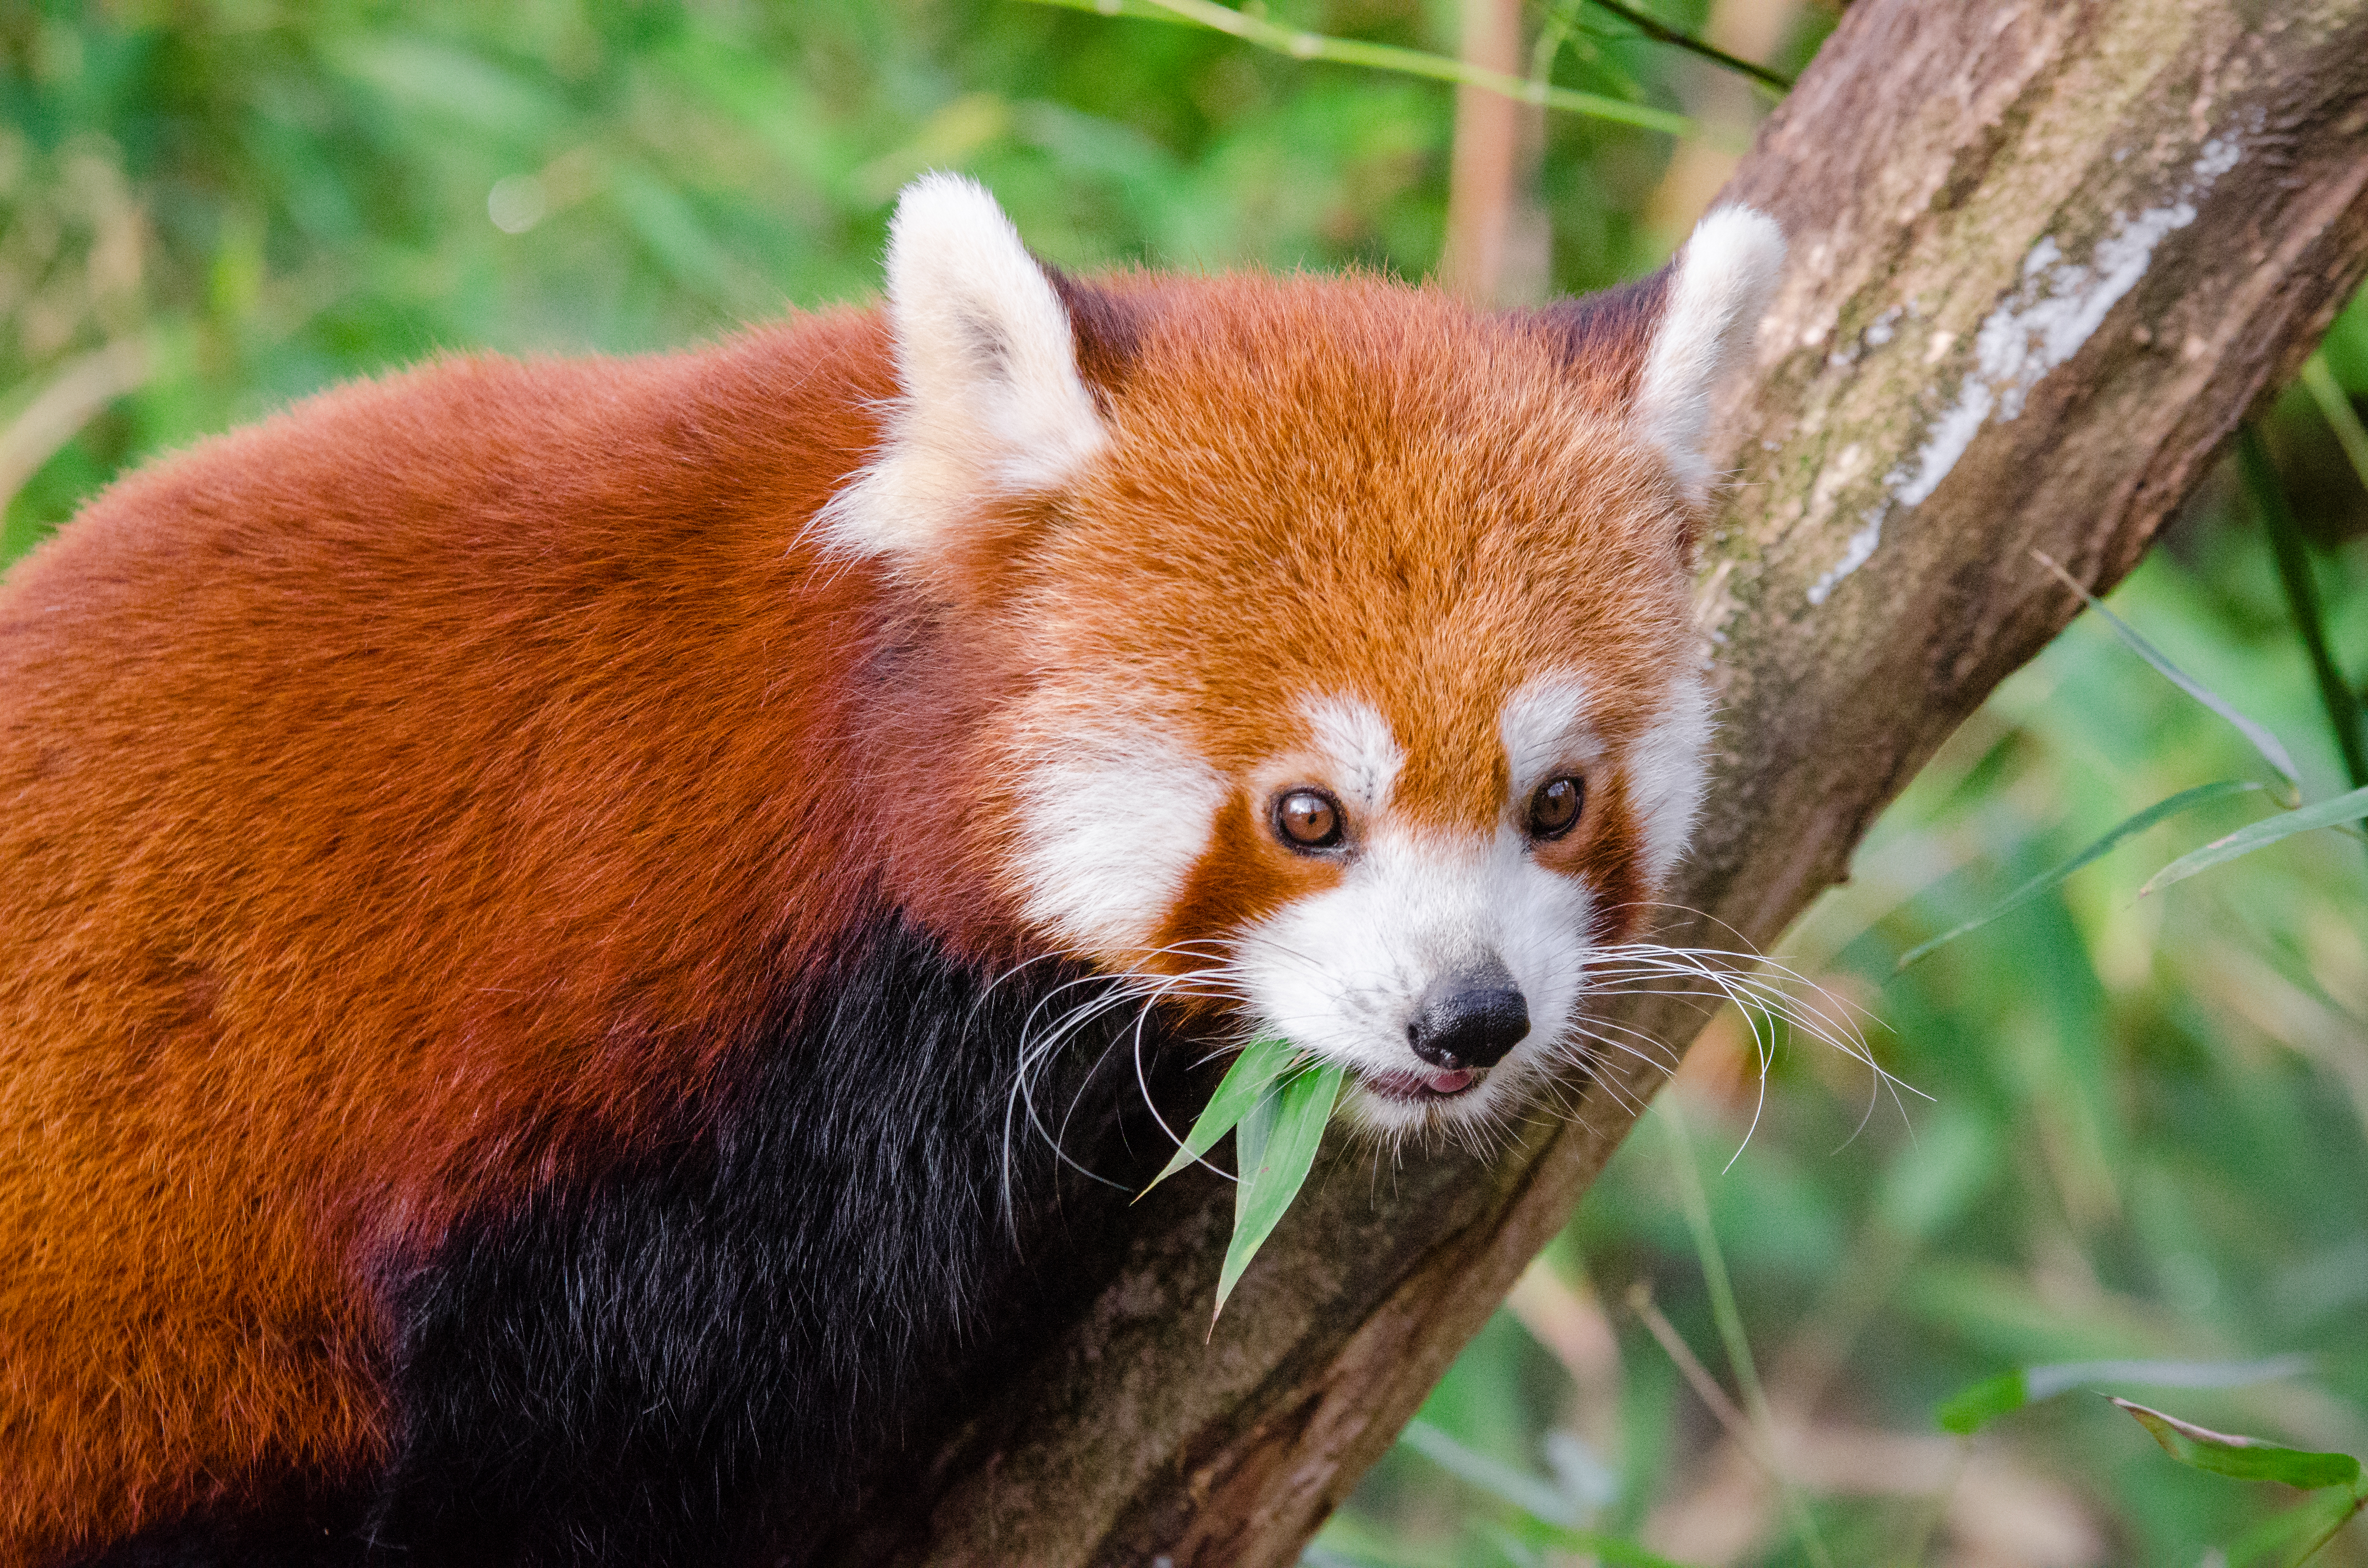
tree, nature, bokeh, blur, field, vintage, sweet, feet, animal, cute, female, wildlife, zoo, fur, orange, young, spring, green, high, red, foot, mammal, nikon, fauna, red panda, panda, 2015, face, nose, whiskers, paw, tail, animals, ears, endangered, vertebrate, germany, deutschland, natur, paws, tier, depth, iso, depthoffield, fell, gesicht, baum, adorable, bamboo, d7000, roter, kleiner, niedlich, sues, suess, species, bedrohte, tierart, tierpark, weiblich, jungtier, jung, ohren, schwanz, nase, bedroht, ailurus, fulgens, mozilla, firefox, wochenende, weekend, fr hling, gr n, s s